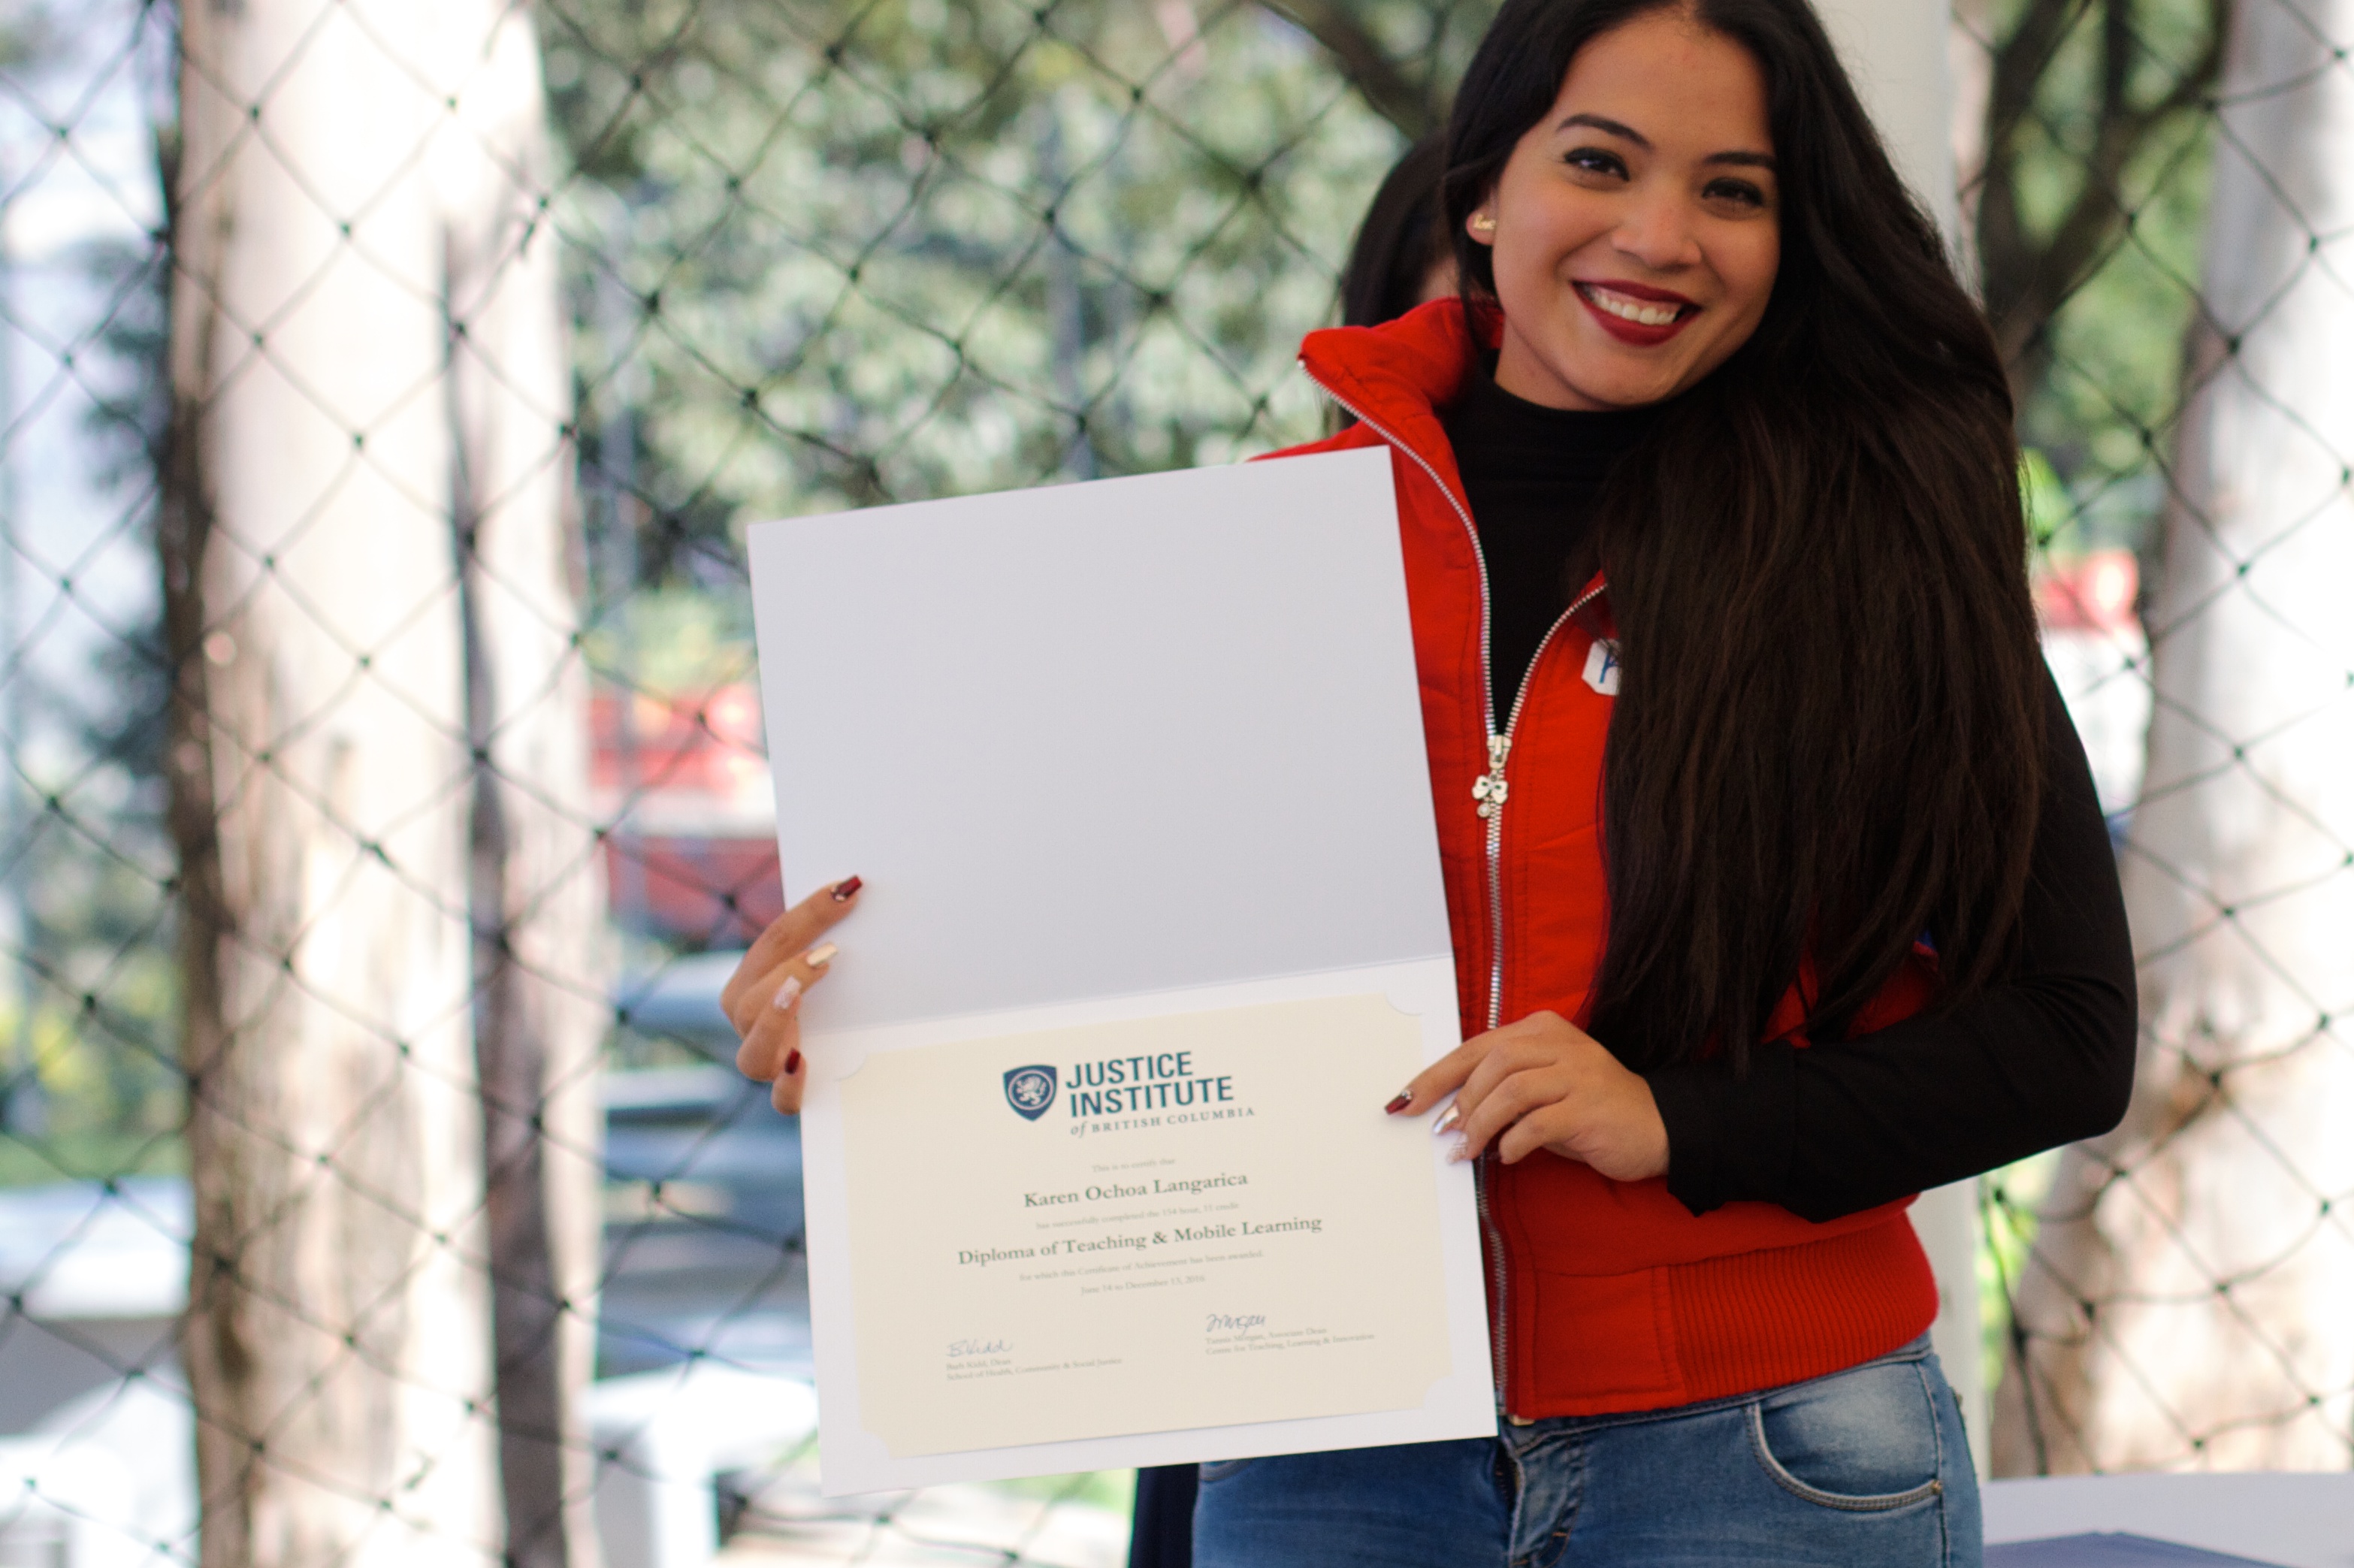
person, red, student, udgagora